Partners in Crime (2014 film)

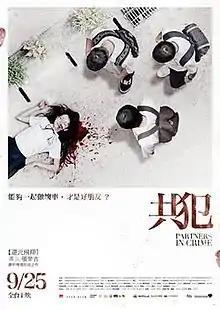
Theatrical release poster

Partners in Crime is a 2014 Taiwanese crime film directed by Chang Jung-chi. It was screened in the Contemporary World Cinema section at the 2014 Toronto International Film Festival.